Soldiers' Monument (Freeport, Illinois)

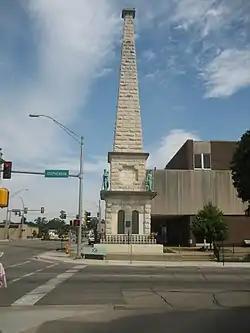

The Soldiers' Monument is an American Civil War memorial located at the northern corner of Galena Avenue and Stephenson Street in Freeport, Illinois.